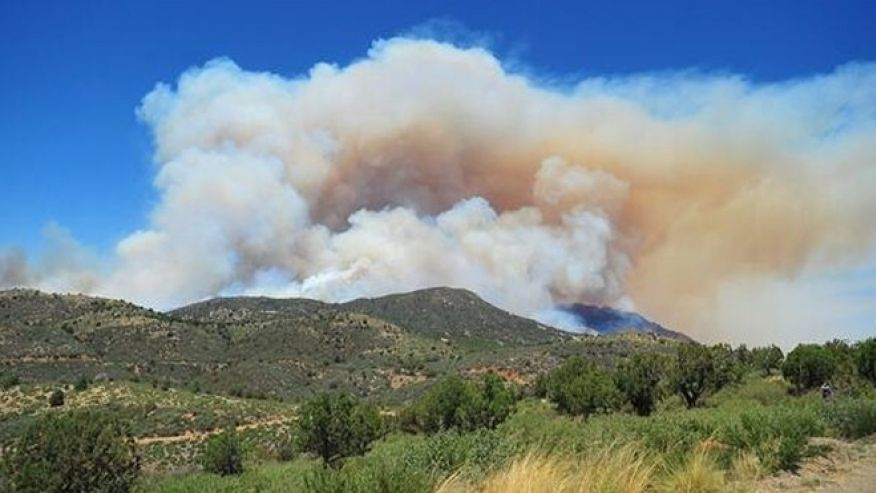
Fire: no
Smoke: yes